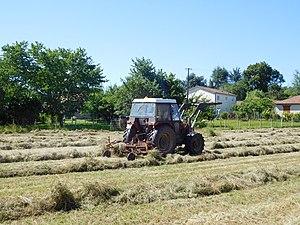
Andaineur tiré par un tracteur Zetor 7745